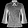
Label: Shirt